Coominya, Queensland

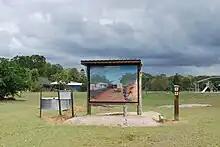
Town mural

The major employer is an abattoir. There is a steady increase in olive growing and Comvita have set up an olive leaf extract plant in the town.